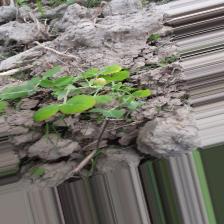
Label: Lentil Rust